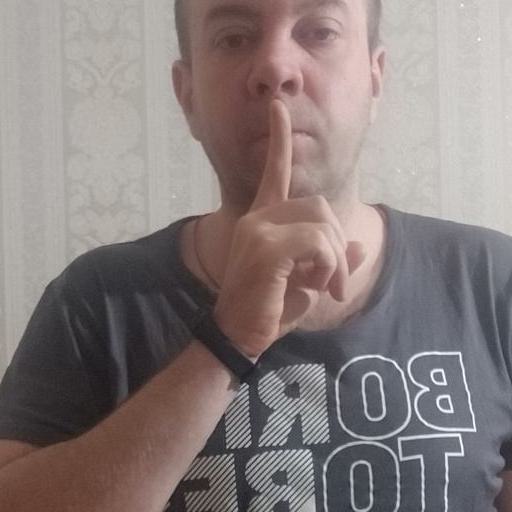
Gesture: mute